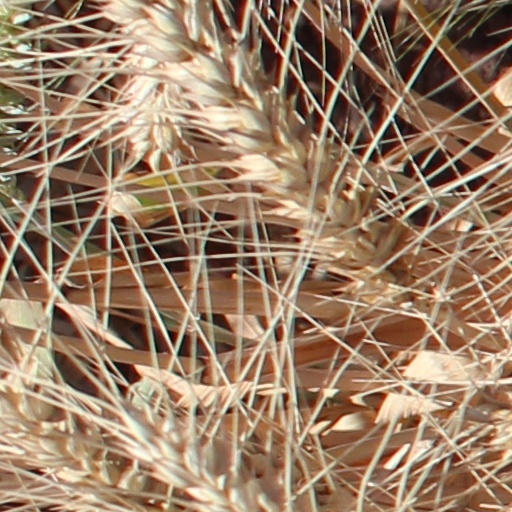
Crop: wheat